Timothy Taylor Brewery

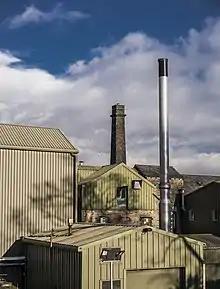
Timothy Taylor's brewery at their current Knowle Spring site in Keighley

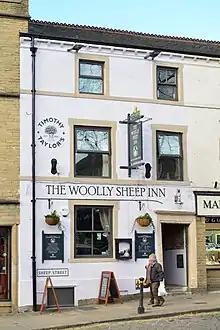
The Woolly Sheep Inn in Skipton is a Timothy Taylor's pub.

A variety of other ales, such as "Golden Best", "Dark Mild" and "Ram Tam" (renamed "Landlord Dark" in 2019) may be found in Timothy Taylor's houses. "Landlord Dark" can be found in some supermarkets. A new French style blonde ale "Le Champion" was brewed specially to celebrate the 2014 Tour de France Grand Depart in Leeds. With the advent of the Tour de Yorkshire cycling event in 2015, "Le Champion" was brewed again in April 2015 and is being brewed again in March 2016. "Poulter's Porter" was first brewed in 2017 and is named after Arthur Poulter, a former employee at the brewery who received the Victoria Cross for gallantry in the First World War.